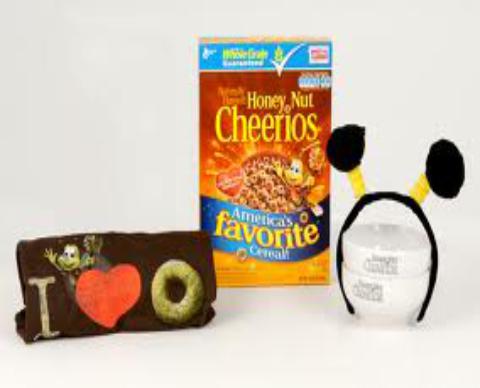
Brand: Honey Nut Cheerios
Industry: Food